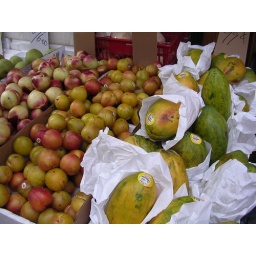
fruit market in chinatown